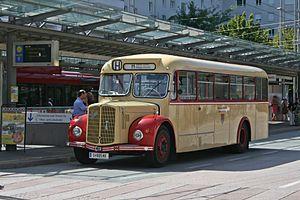
Saurer AG est une entreprise suisse fabriquant des machines textiles, auparavant aussi constructeur de camions et autobus.